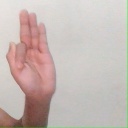
अक्षर: फ